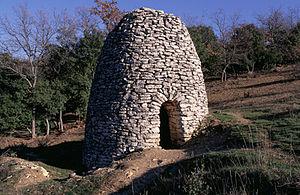
Le triangle d'or du Luberon est une expression datant des années 1970-1980 reprise par certains journaux comme le Méridional pour désigner une partie de la vallée du Calavon, au nord de la montagne du petit Luberon.
Bonnieux est une commune française, située dans le département de Vaucluse en région Provence-Alpes-Côte d'Azur. On appelle ses habitants les Bonnieulais.